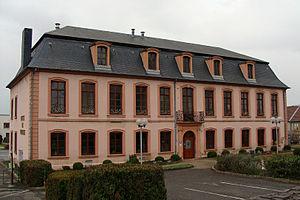
Château Barrabino de Forbach construit en 1716 pour Henning, baron de Stralenheim, résidence de la comtesse Marianne Camasse de Forbach.
Forbach est une commune française du département de la Moselle en région Grand Est. Localisée en Lorraine, dans la région naturelle du Warndt, c'est avec 21 552 habitants en 2017 la commune la plus peuplée de l'ancien bassin houiller lorrain et la quatrième de son département.
Le château Barrabino est un château français du département de la Moselle, situé sur la commune de Forbach.
Marie Jeanne Françoise, dite Marianne, Camasse, comtesse de Forbach, née le 2 septembre 1734 à Strasbourg, et décédée le 1ᵉʳ décembre 1807 à Paris, est une danseuse, écrivaine et salonnière française qui devint l'épouse morganatique du duc Christian IV de Deux-Ponts-Birkenfeld.